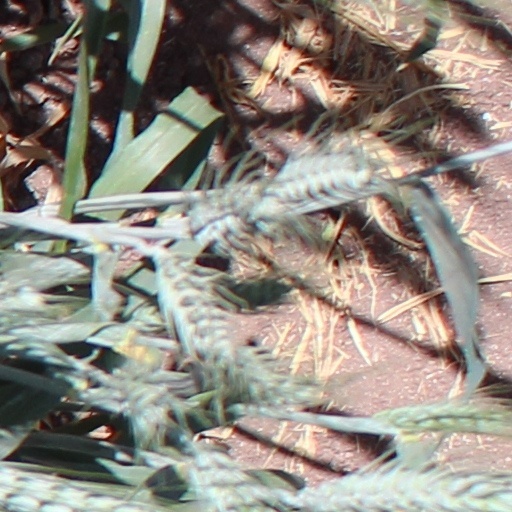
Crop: wheat